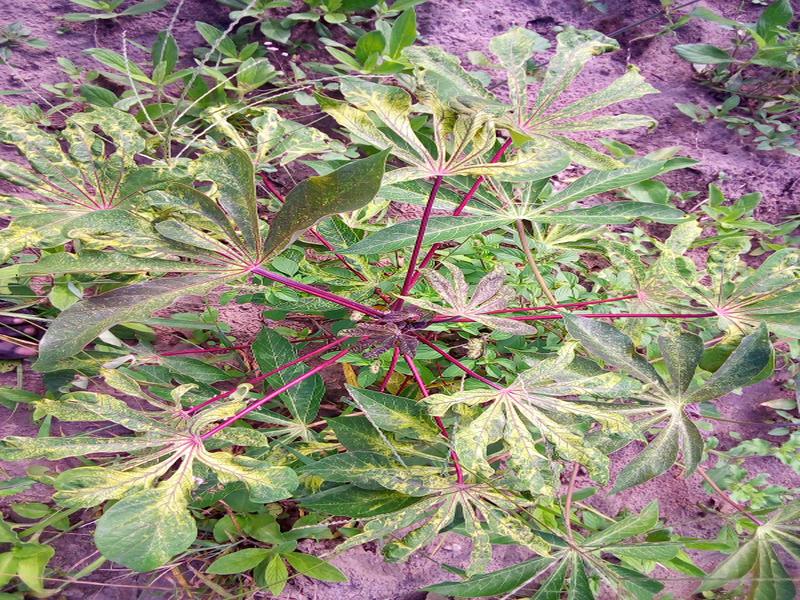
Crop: cassava
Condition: mosaic_disease